Psamtik I

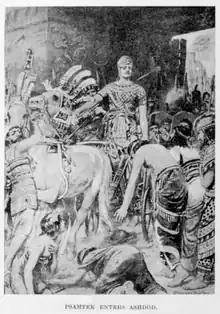
Egyptian ruler Psamtik I during the fall of Ashdod in 635 BCE, illustration by Patrick Gray, 1900.

In 671 BCE, the Assyrian king Esarhaddon invaded Egypt. This invasion was directed against the Kushite rulers of the Twenty-fifth Dynasty of Egypt, who had been in control of Upper Egypt, rather than against the native Egyptian rulers. The Assyrians created an administration relying on local Egyptian rulers, and put in place the twelve kinglets who formed a Dodecarchy ruling over the Nile Delta. They also formed alliances with the ruler of the city of Sais, Necho I, who was the most powerful of the Delta kinglets, as well as with Pakruru, the ruler of the important nome of Per-Sopdu.